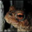
Label: frog